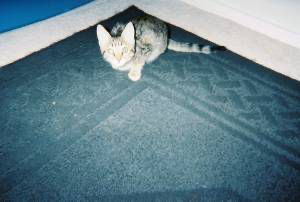
Animal: cat
Breed: Bengal